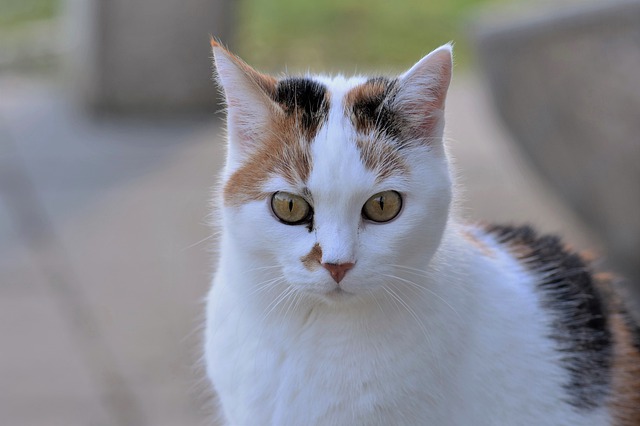
Label: cat